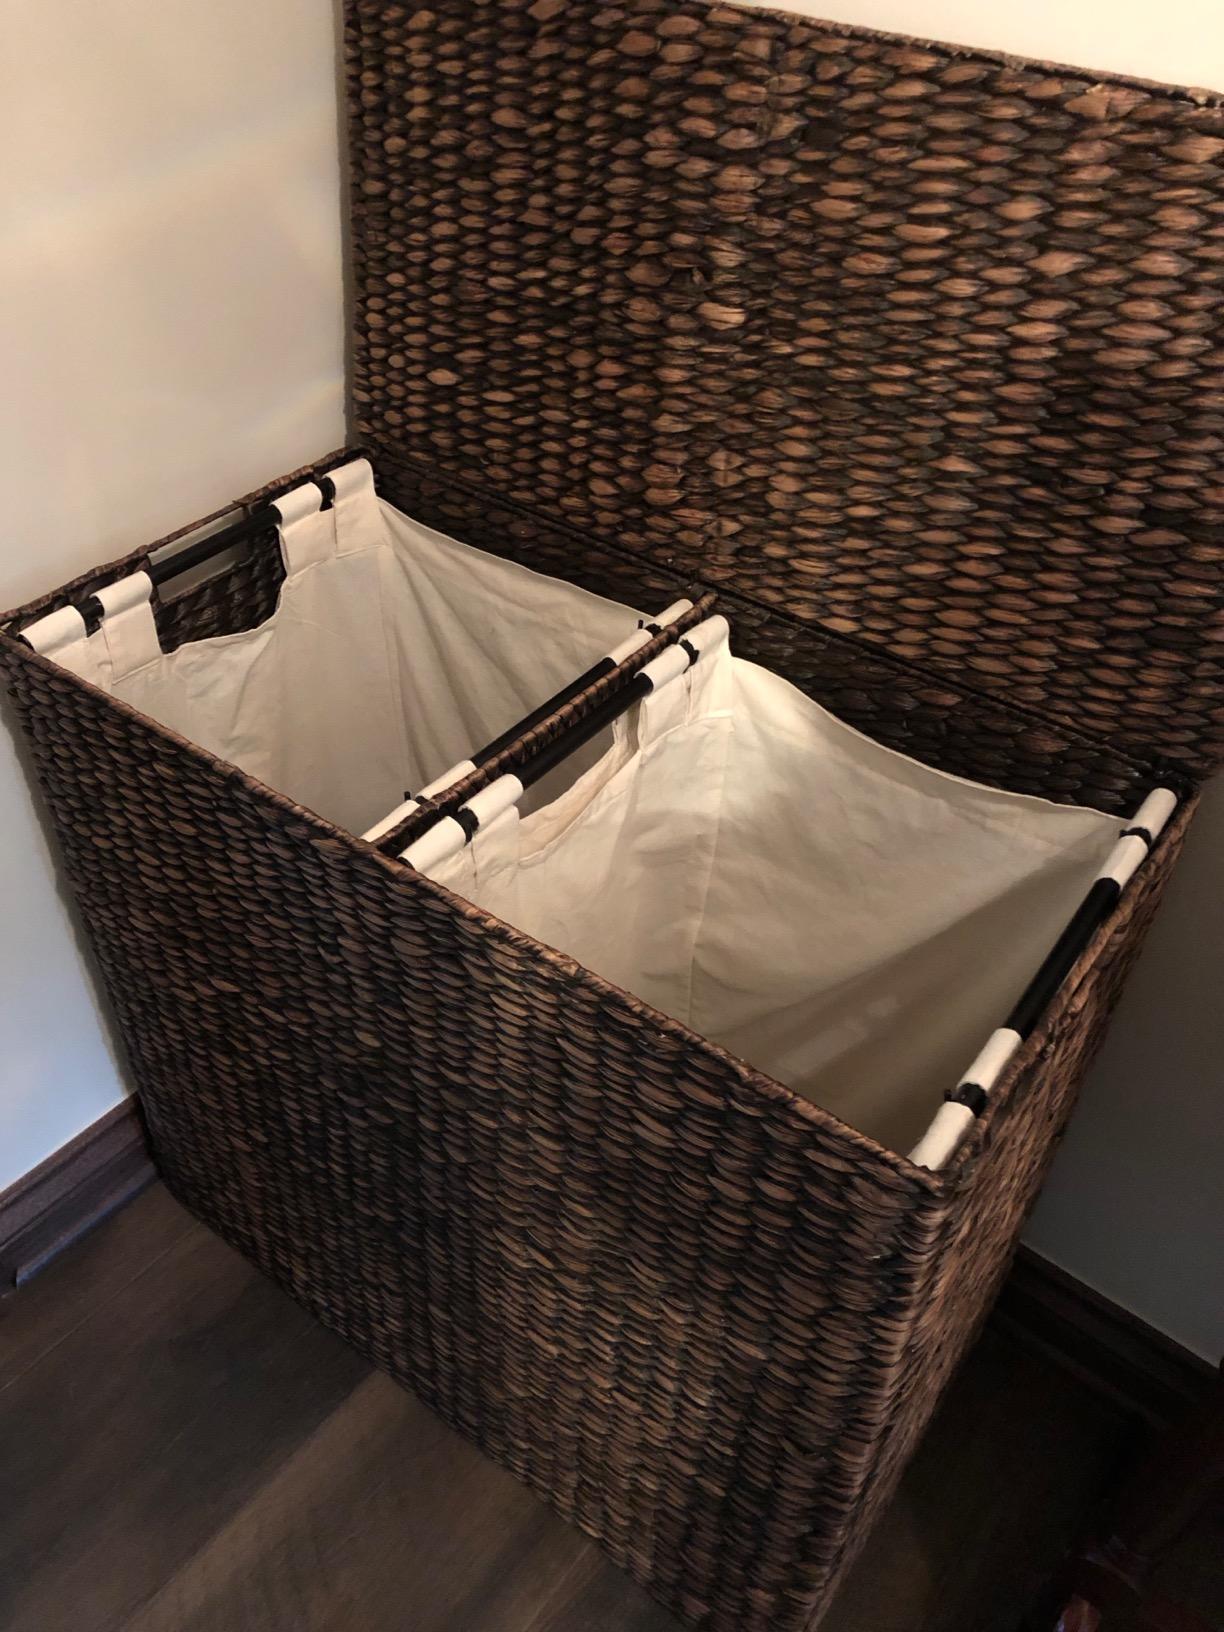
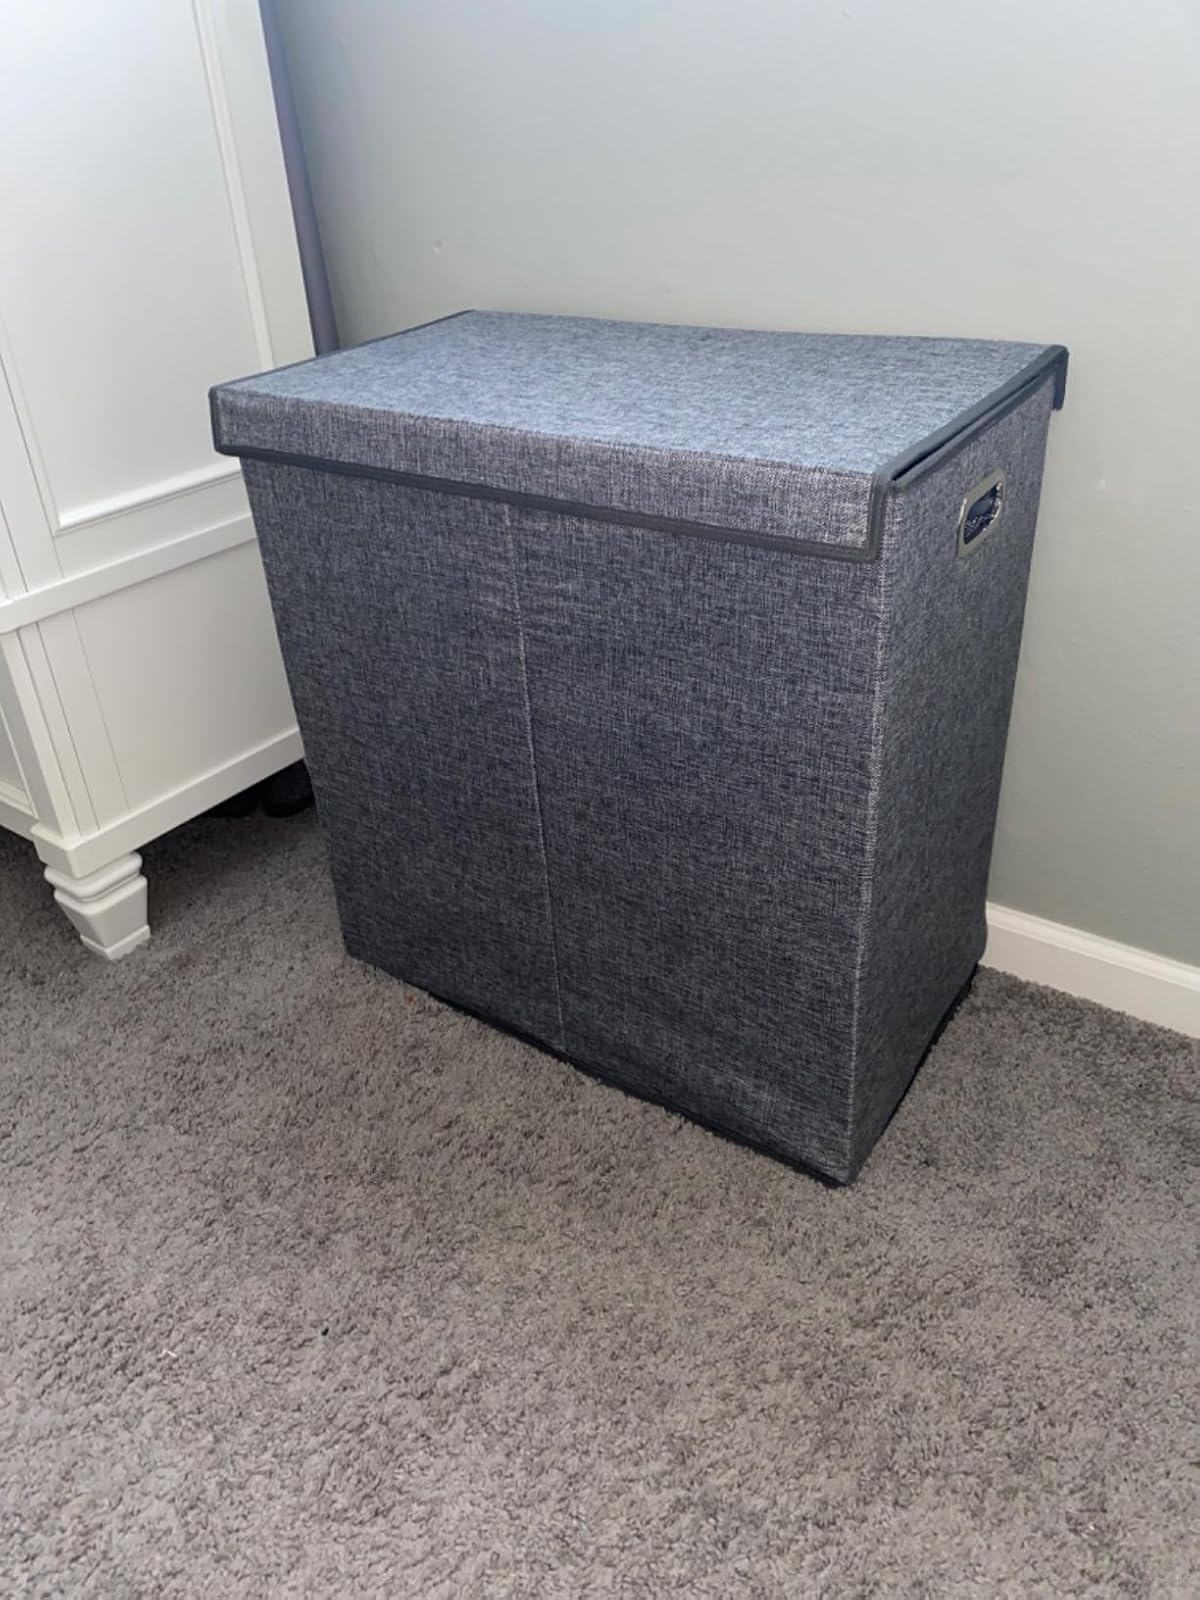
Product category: items_hamper
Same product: no